Delaware State Route System

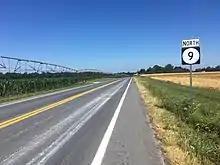
DE 9 northbound between Little Creek and Leipsic

Every road that is maintained by DelDOT, including Interstate, U.S., and state routes, is assigned a maintenance road number (also known as a reference number). The maintenance road numbers are only unique in a specific county and some roads can be designated with multiple road numbers. For example, Bryants Corner Road in Kent County is designated as Road 205, Road 103, and Road 219. Suffixed maintenance road numbers exist near their parent roads, often for a short alignment. For example, Woodland Ferry Road in Sussex County is designated Road 78, while Old Sailor Road, a short road branching off from it near Laurel, is designated as Road 78A. The maintenance road numbers are signed with little white markers at intersections showing the two roads that intersect each other and on auxiliary plates below warning signs approaching intersections.